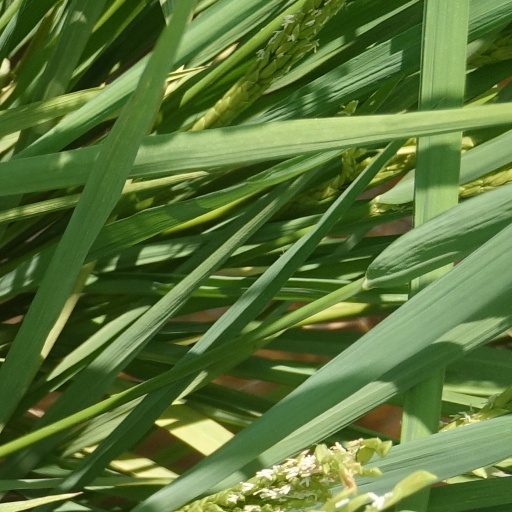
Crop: rice